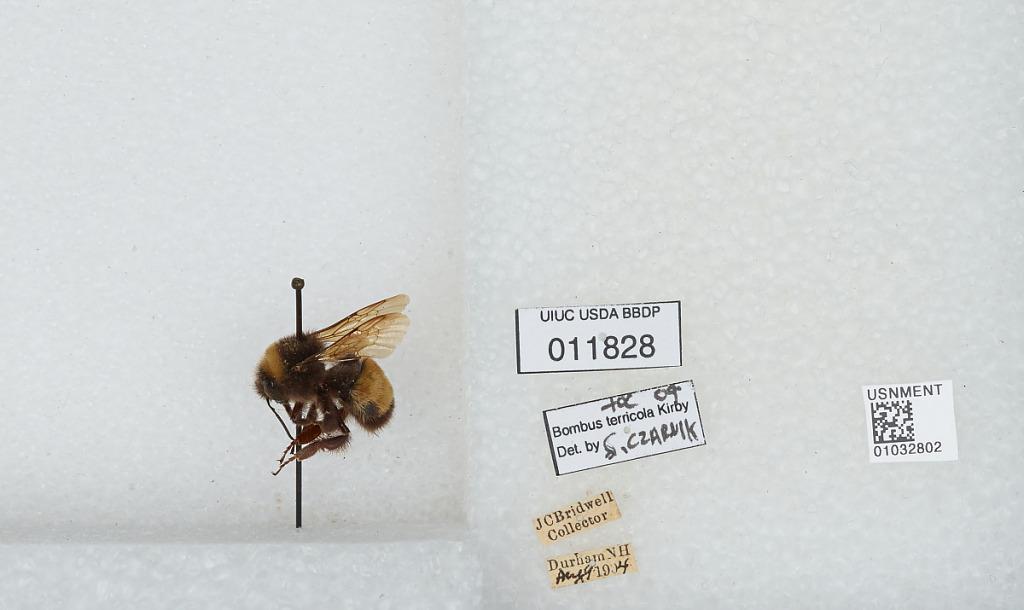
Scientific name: Bombus (Bombus) terricola Kirby
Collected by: J. Bridwell
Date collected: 1904-8-9
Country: United States
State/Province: New Hampshire
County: Strafford
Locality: Durham
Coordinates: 43.1339, -70.9264
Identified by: Czarnik, S.